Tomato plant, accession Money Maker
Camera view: vertical (180 deg); turntable rotation: 60 degrees
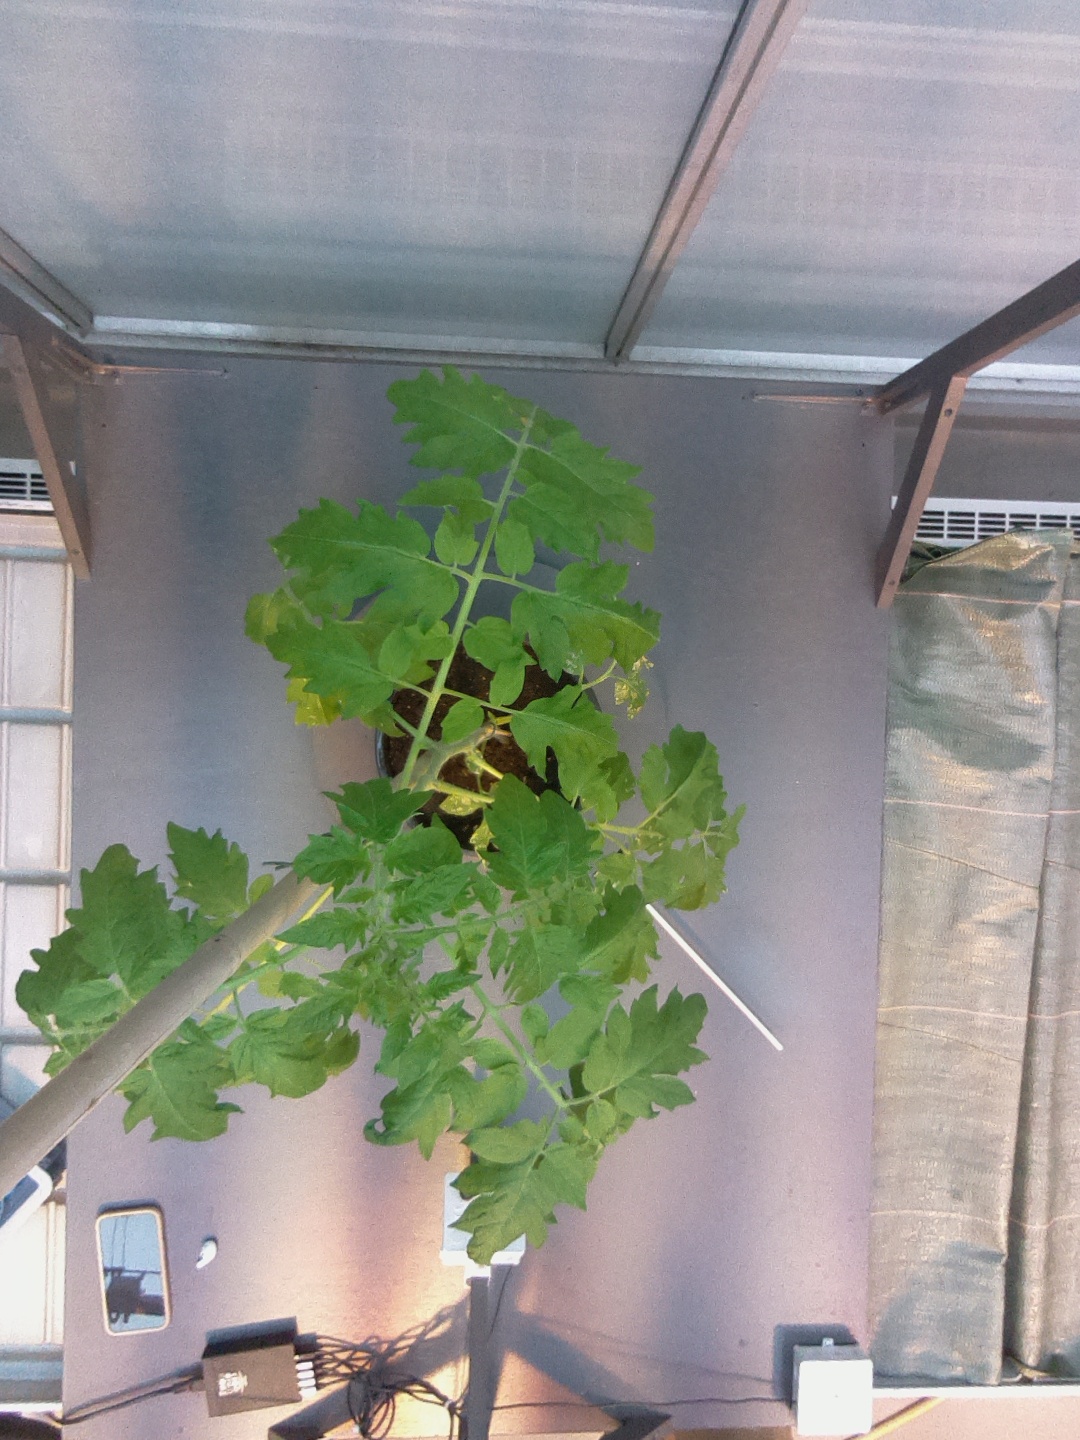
BBCH growth stage 54: 4 inflorescences visible